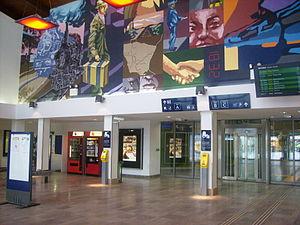
La gare d'Épinal est une gare ferroviaire française des lignes : de Blainville - Damelevières à Lure, d'Épinal à Bussang et de Neufchâteau à Épinal. Elle est située à proximité du centre de la ville d'Épinal, préfecture du département des Vosges, en région Grand Est.